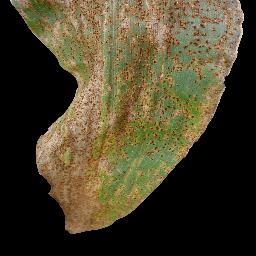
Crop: corn
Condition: (maize)_common_rust